White House (Moscow)

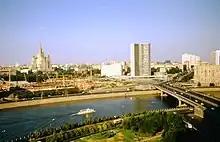
View of Moscow (1972) showing the construction site of the complex.

In 1965, construction of the House of Soviets began to accommodate the administrative bodies of the Russian Soviet Federative Socialist Republic (RSFSR) at this site. The plan for the reconstruction of the territory was prepared by a group of architects known as Mosproekt-1, led by Dmitry Chechulin, Pavel Shteller, Vladimir Lukyanov, and others, alongside a team of engineers. The overall design follows Chechulin's 1934 draft of the Aeroflot building. Initially, Chechulin proposed constructing the building on Taganka Square, which rises above a significant part of the city, as the site on the Krasnopresnenskaya embankment was inconvenient due to nearby buildings; however, because of the good view alongside the high bank of the Moskva River, the current location was chosen instead.